The Reception of Derrida

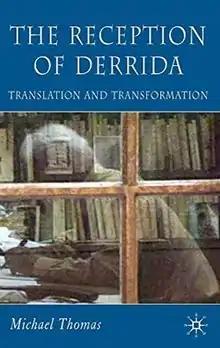

The Reception of Derrida: Translation and Transformation (Palgrave, 2006) by Michael Thomas explores the cross-cultural reception of Jacques Derrida's work, specifically how that work in all its diversity, has come to be identified with the word deconstruction. In response to this cultural and academic phenomenon, the book examines how Derrida's own understanding of translation and inheritance illuminate the 'translation and transformation' of his own works. Positioned against the misreadings of deconstruction, the book traces the relationship between Derrida's concern with the ethico-political dimension of deconstruction and an authorial legacy.